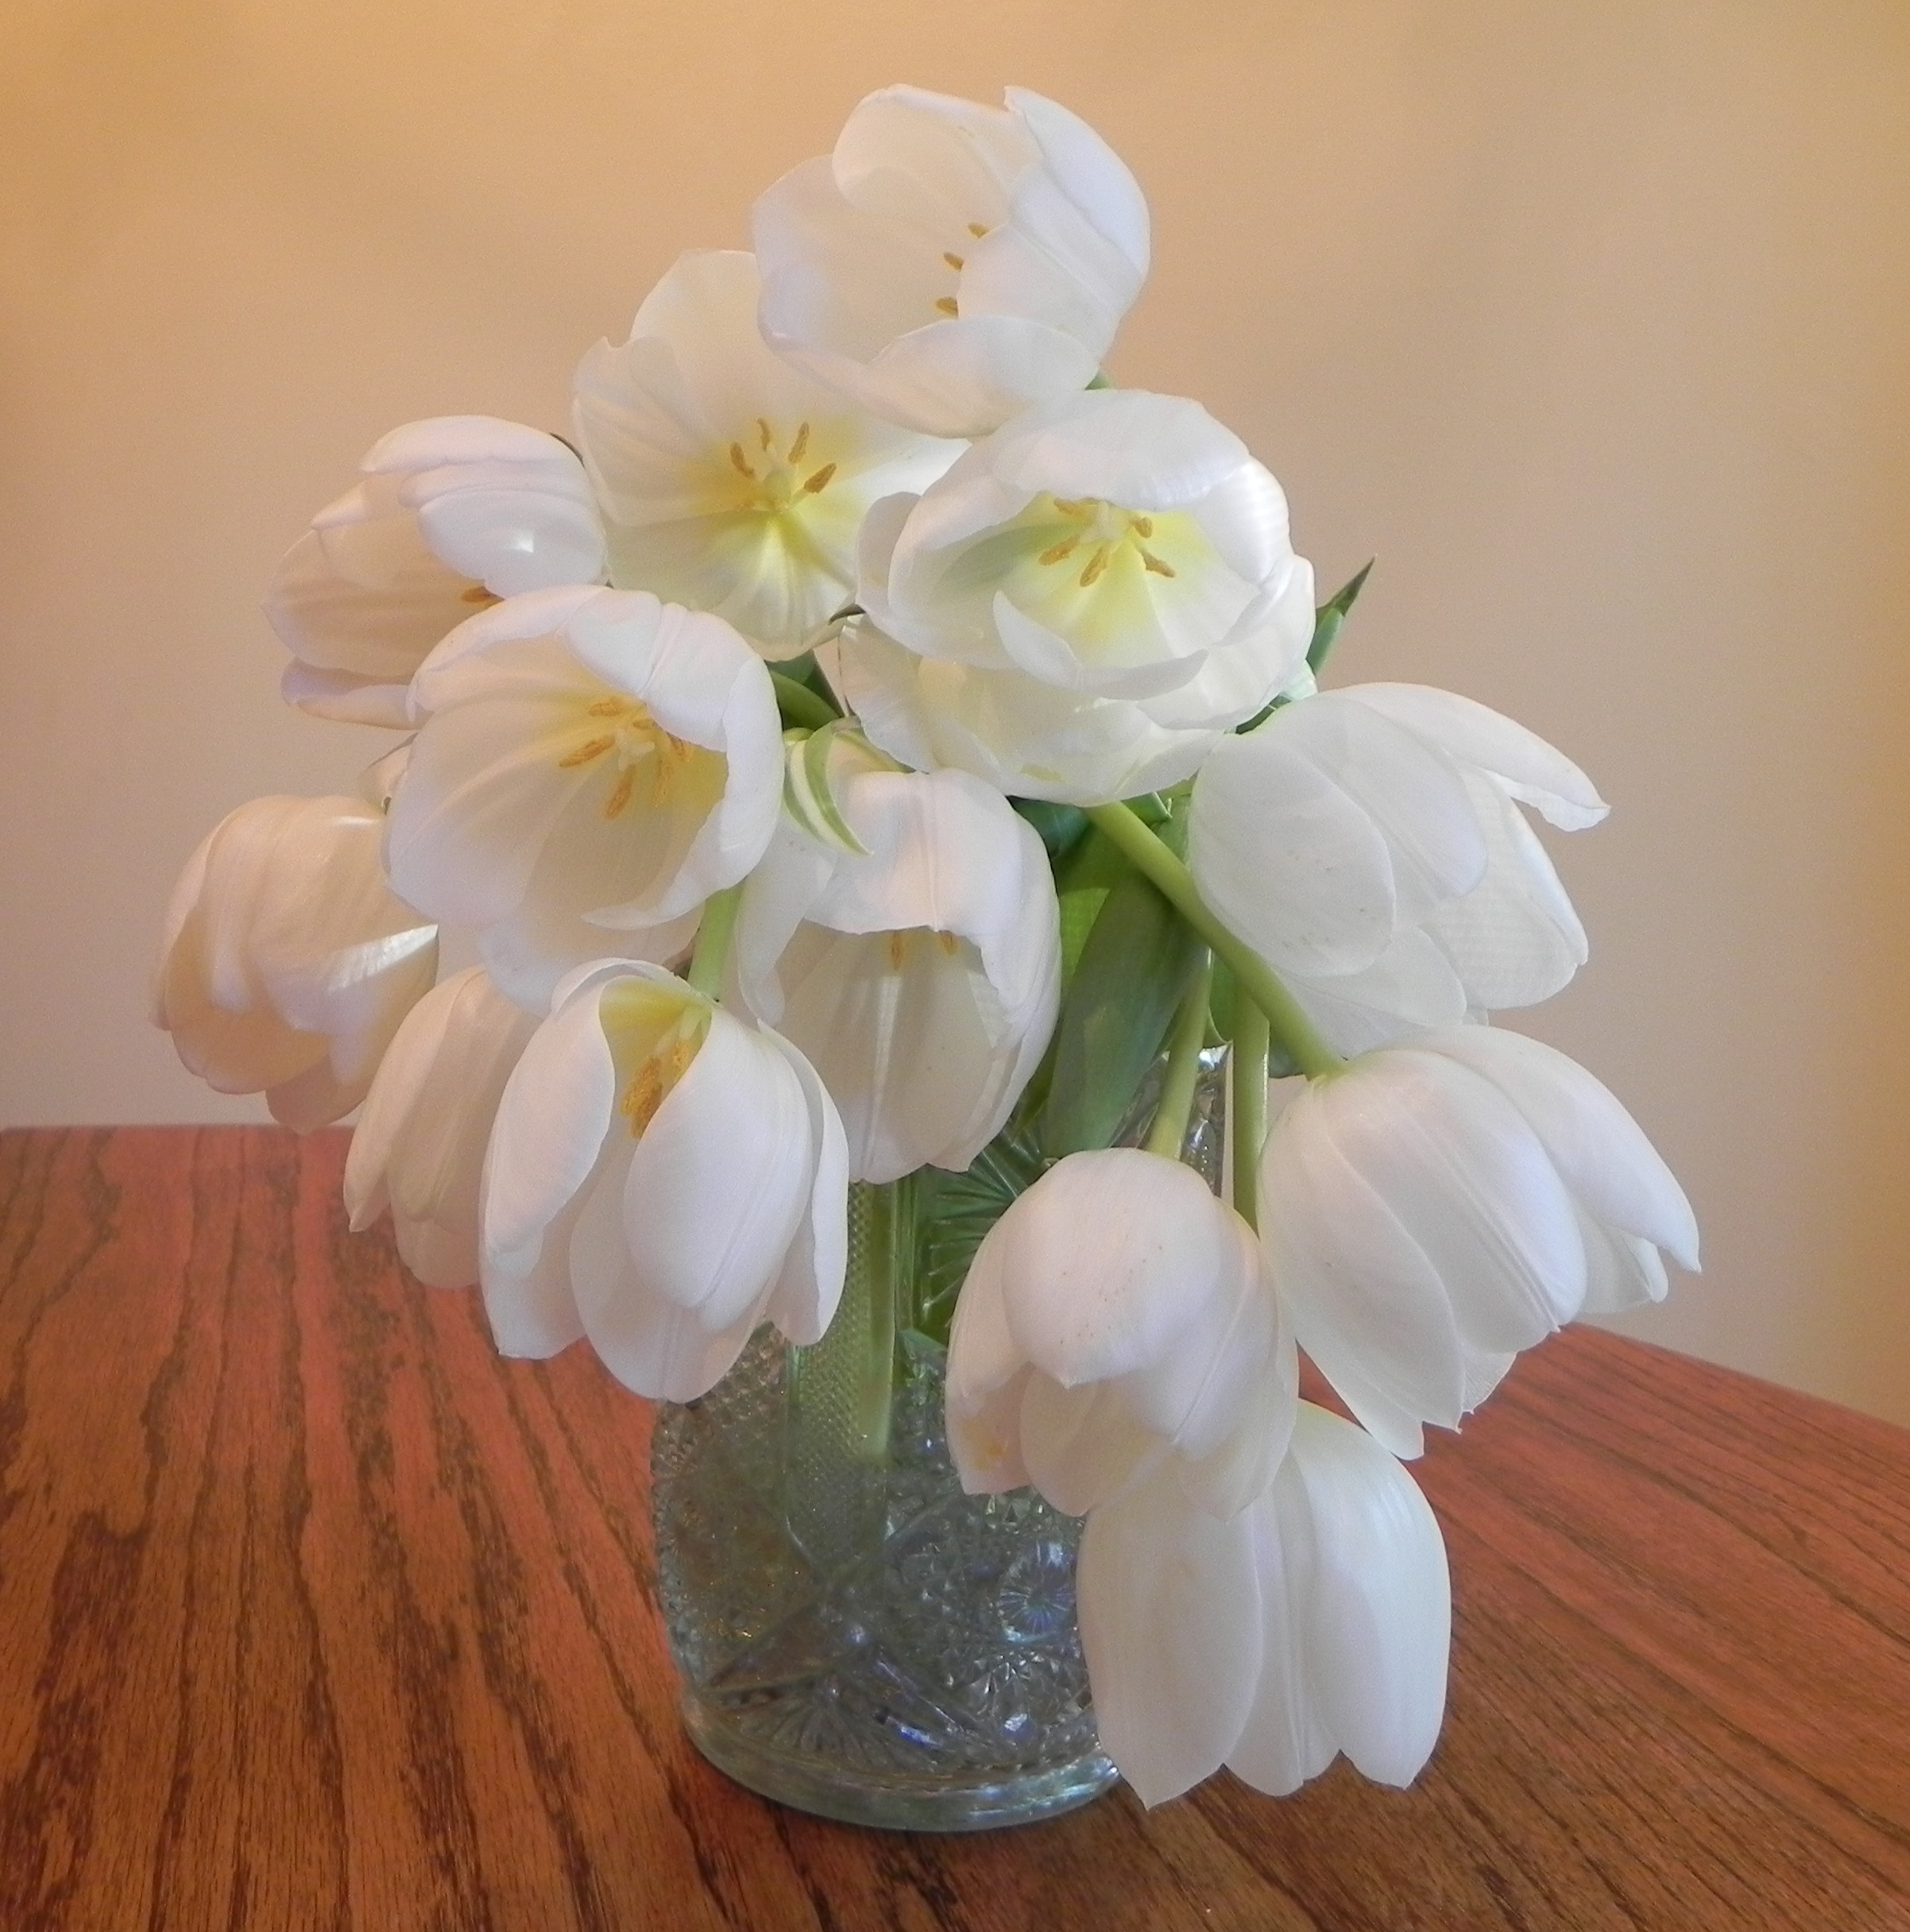
table, blossom, plant, white, flower, petal, floral, tulip, bouquet, spring, flora, arrangement, glass vase, bouquet of flowers, floristry, flowering plant, flower bouquet, cut flowers, floral design, artificial flower, land plant, moth orchid, flower arranging